Colin Cowherd

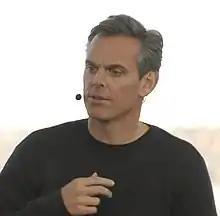
Cowherd in 2011

Colin Murray Cowherd (born January 6, 1964) is an American sports media personality. He began his broadcasting career as sports director of Las Vegas television station KVBC and as a sports anchor on several other stations before joining ESPN in 2003, where he hosted a radio show on the ESPN Radio network and also became one of the original hosts of ESPN's television program "SportsNation", as well as "Colin's New Football Show". Cowherd is currently the host of "The Herd with Colin Cowherd" on Fox Sports Radio and Fox Sports 1.